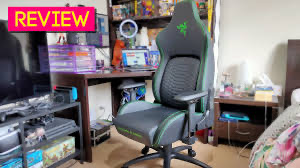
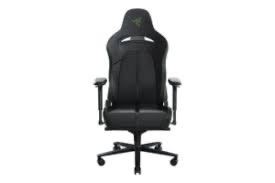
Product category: items_chair
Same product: no